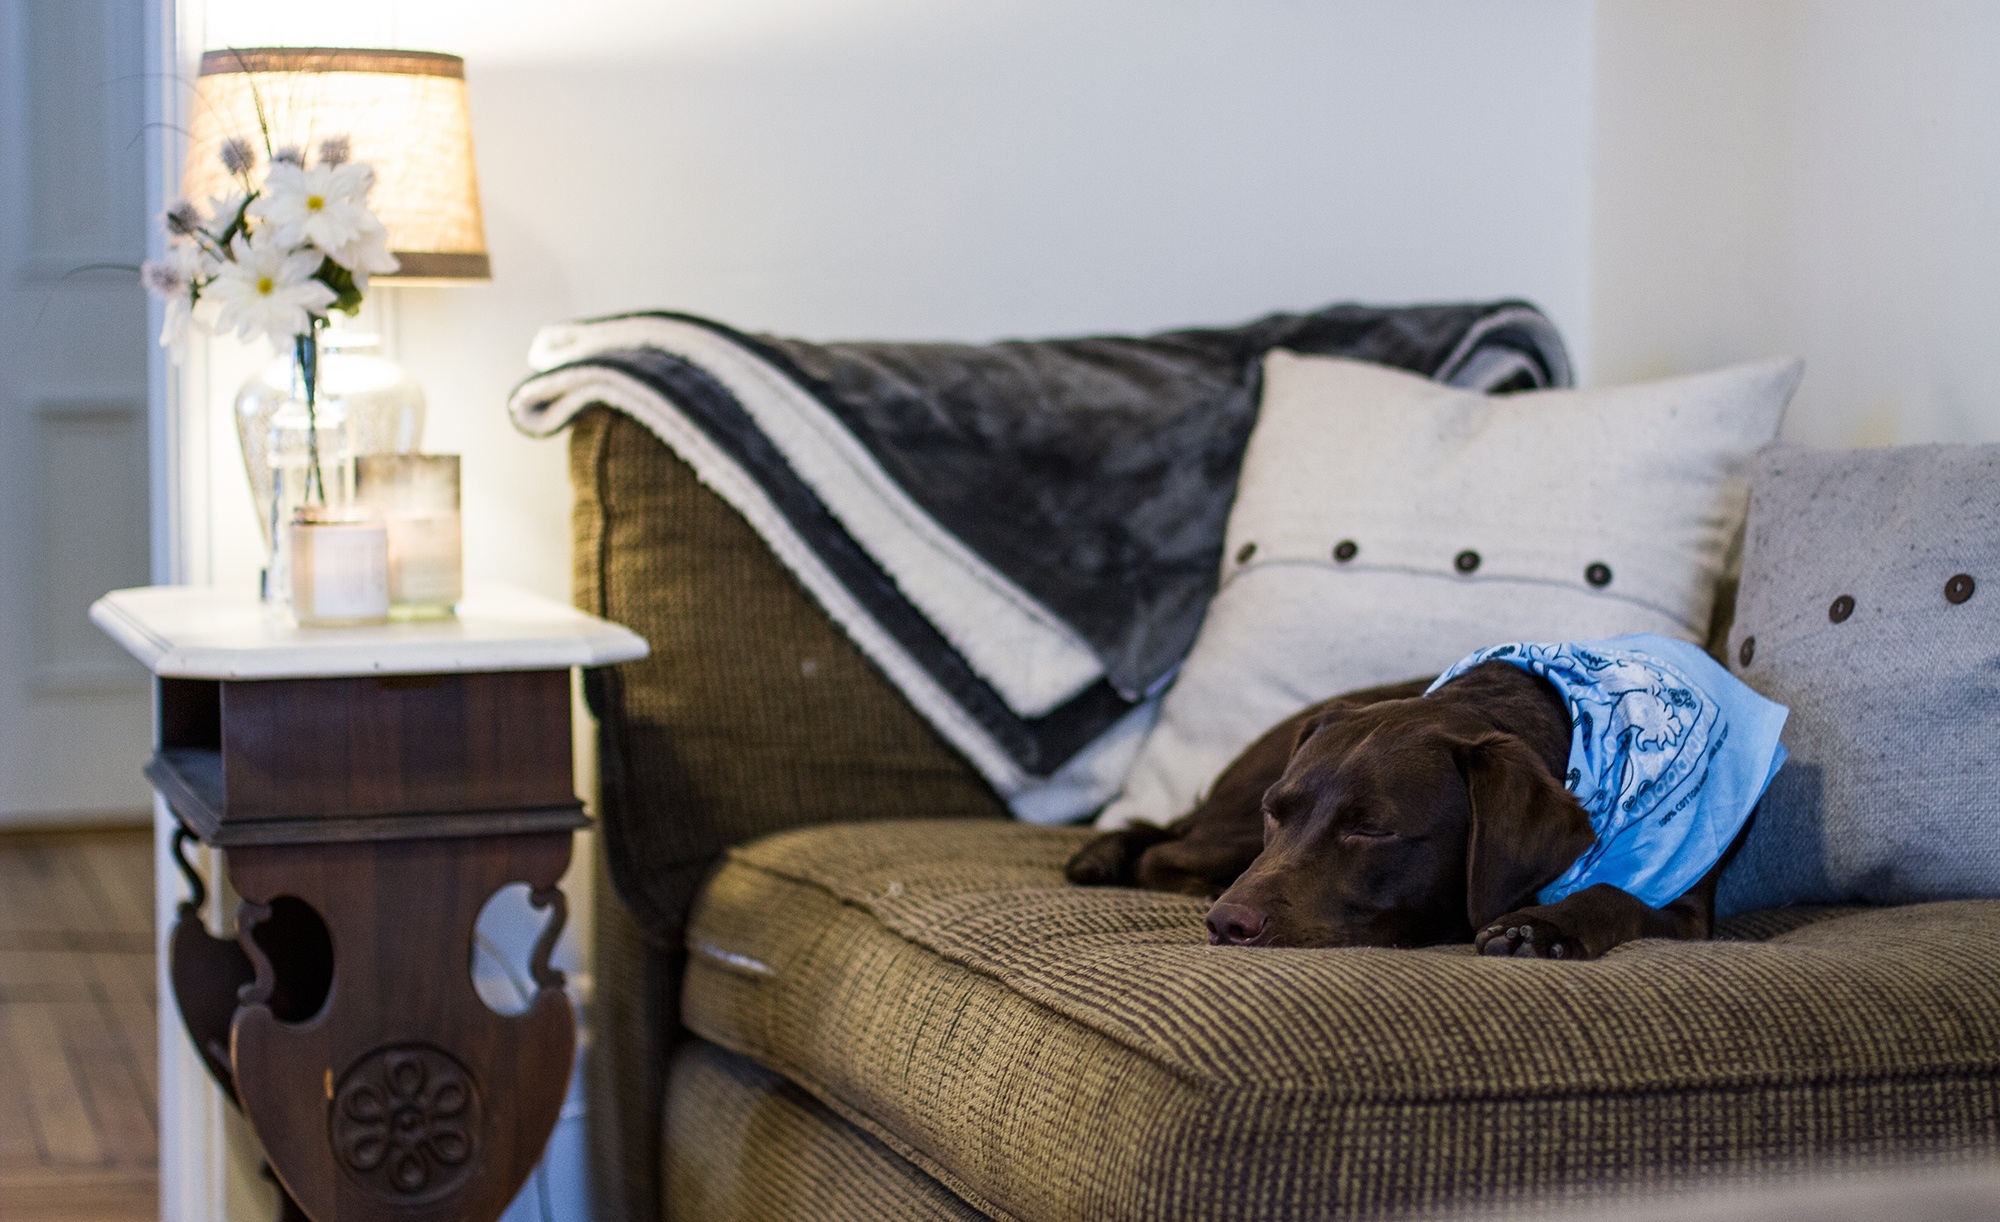
table, puppy, dog, animal, cute, canine, pet, fur, brown, furniture, room, chocolate, pillow, couch, product, eyes, bed, ears, adorable, labrador, breed, pup, doggy, lab, purebred, pedigree, obedient, cute dog, cute puppy